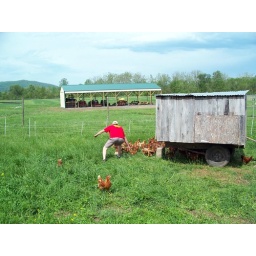
Ben chasing after the chickens at Waterpenny (with their fancy new equipment barn in the background).